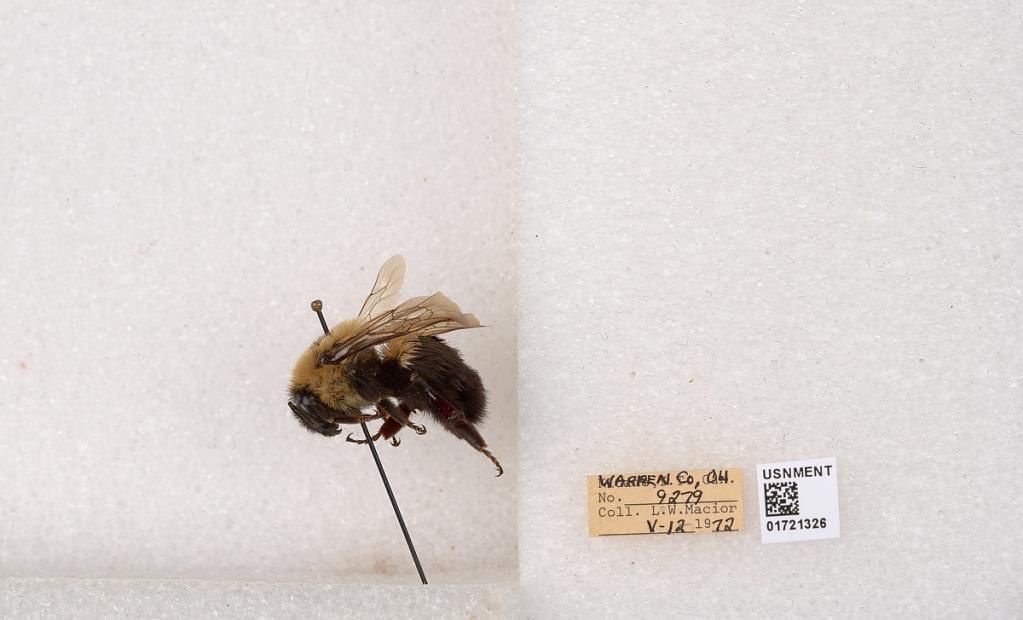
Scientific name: Bombus impatiens Cresson
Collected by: L. Macior
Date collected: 1972-5-12
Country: United States
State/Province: Ohio
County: Warren
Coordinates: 39.4276, -84.1668